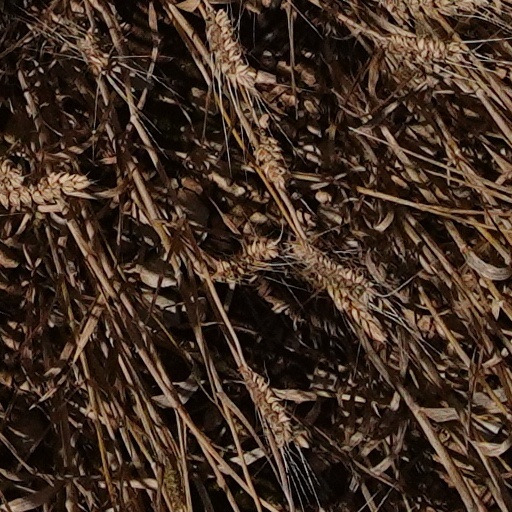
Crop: wheat